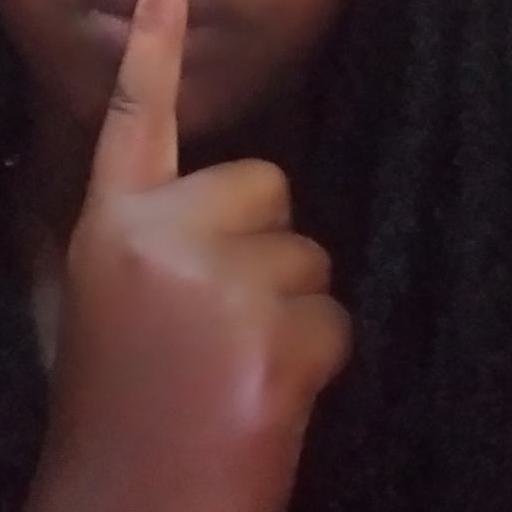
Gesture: mute